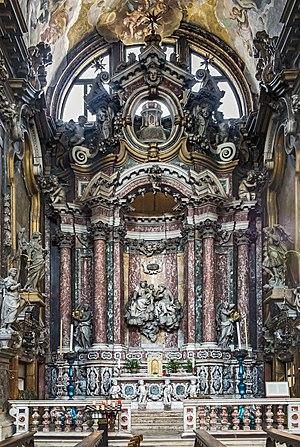
L'église Santa Maria di Nazareth, ou église des Déchaussés est une église catholique de Venise, en Italie.
Ludovico Manin est le cent-vingtième et dernier doge de la république de Venise, né le 14 mai 1725 et mort le 24 octobre 1802 à Venise. Il gouverne du 9 mars 1789 au 12 mai 1797. L'invasion des armées françaises conduites par Bonaparte le force à abdiquer.
La liste des doges de Venise débute avec Paolo Lucio Anafesto, le premier doge, élu en 697, et s'achève avec le 120ᵉ doge, Ludovico Manin, qui abdique en 1797. Les dates des premiers doges sont traditionnelles et difficilement vérifiables.